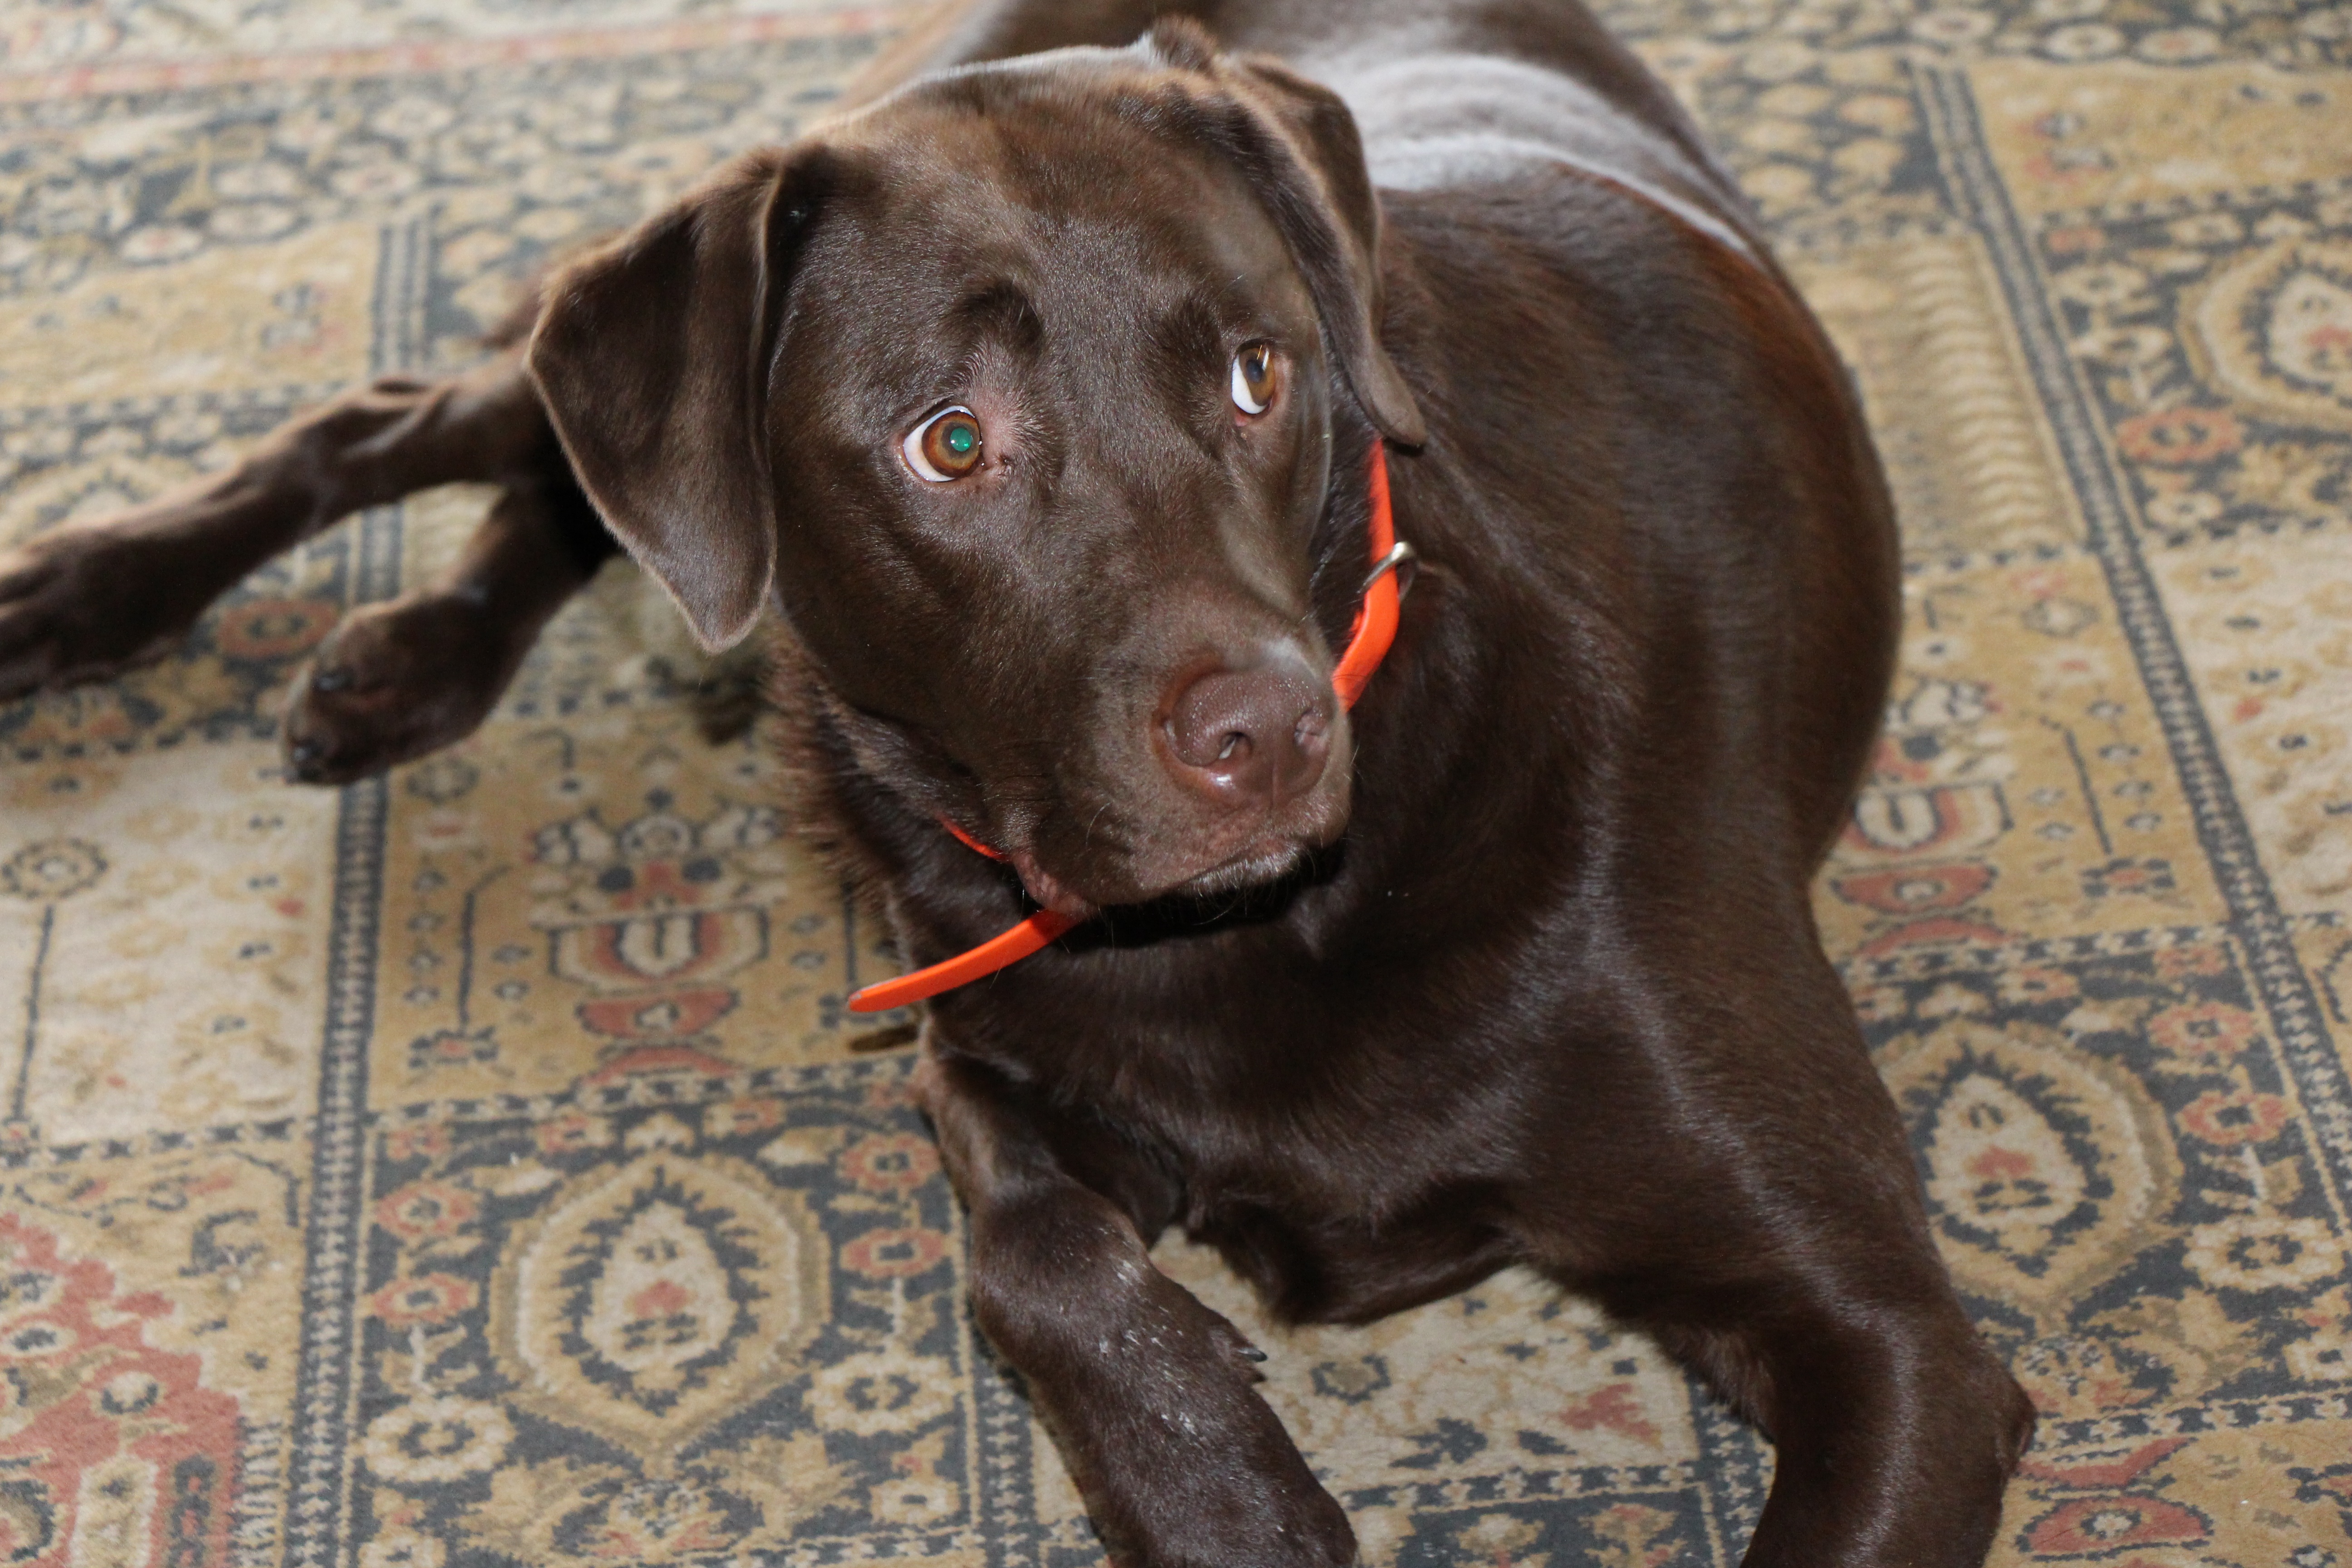
puppy, dog, animal, cute, pet, brown, mammal, eyes, inside, beige, vertebrate, labrador retriever, carpet, retriever, surprise, patterdale terrier, large dog, dog like mammal, chocolate labrador retriever, orange collar